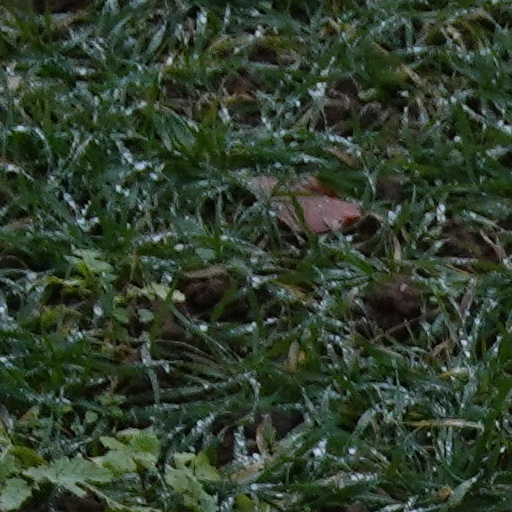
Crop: wheat